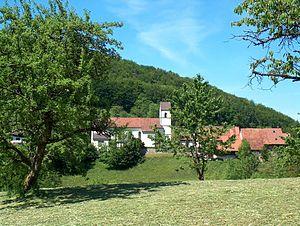
Grindel est une commune suisse du canton de Soleure, située dans le district de Thierstein.